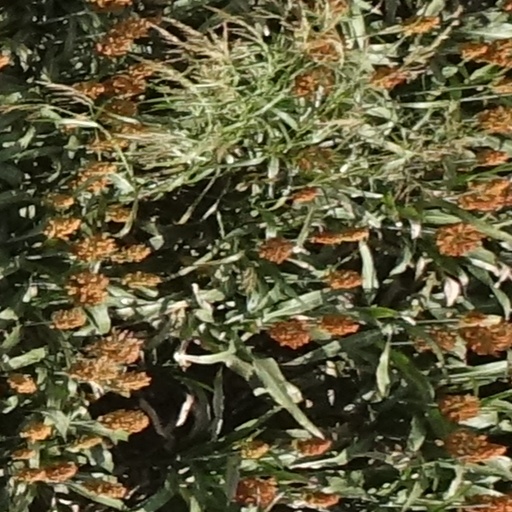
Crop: sorghum